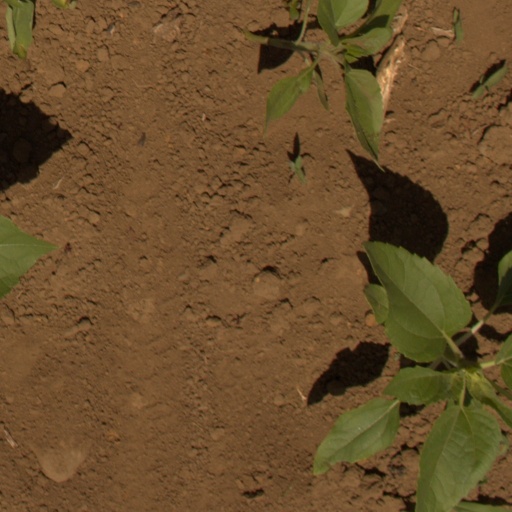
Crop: Jerusalem artichoke